Long drink

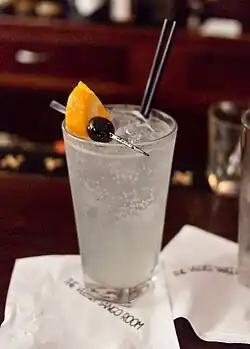
A classic long drink, the Tom Collins

A long drink or tall drink is an alcoholic mixed drink with a relatively large volume (>, frequently ). The phrase "long drink" is also sometimes used to refer specifically to the Finnish long drink, also known as a lonkero.